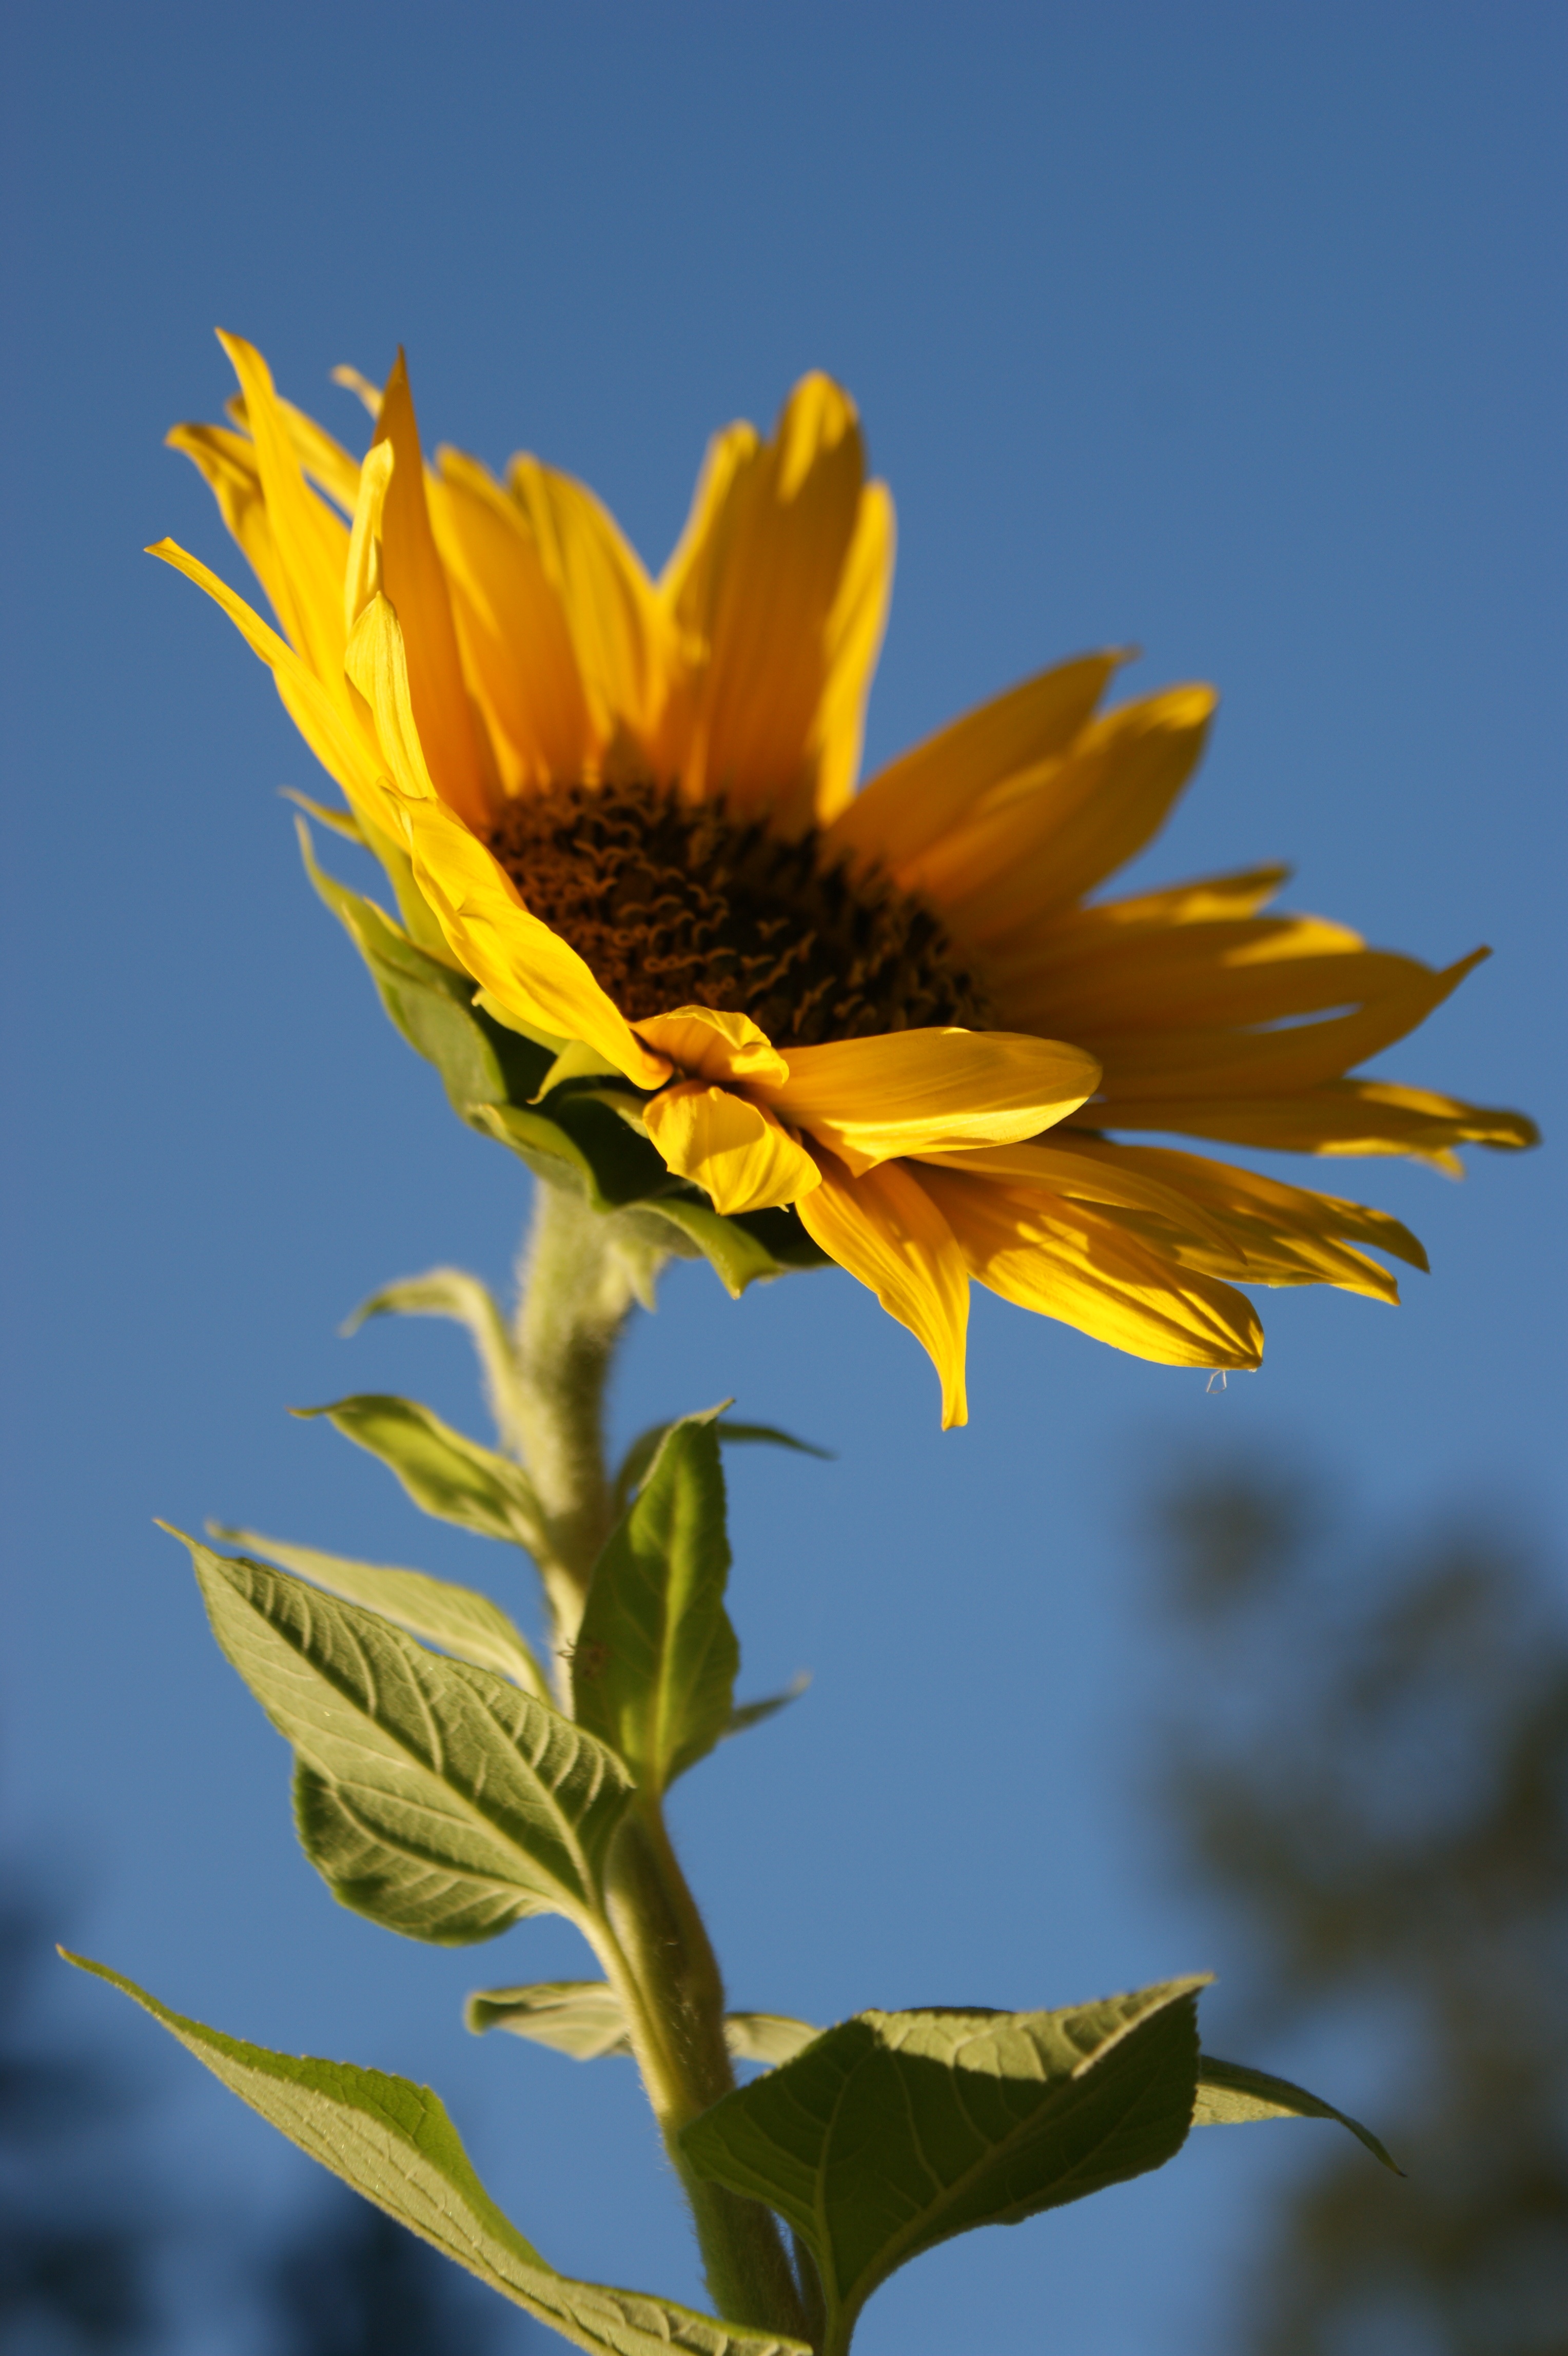
nature, plant, field, sunlight, leaf, flower, petal, summer, botany, yellow, flora, sunflower, looking up, wildflower, close up, macro photography, flowering plant, daisy family, sunflower seed, plant stem, land plant